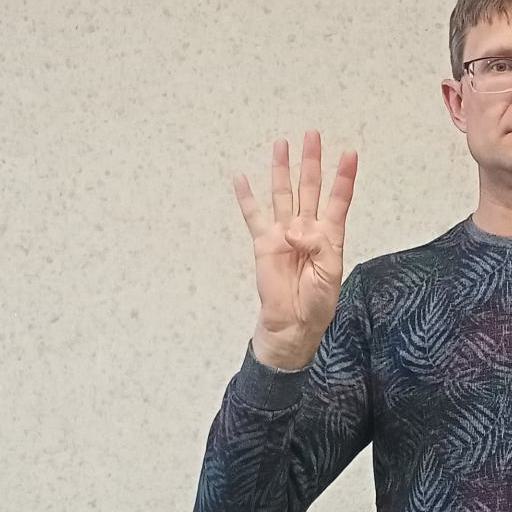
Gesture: four